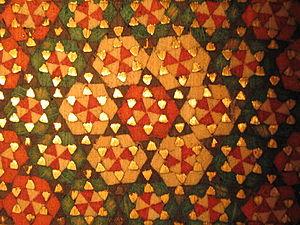
Le Khatam kari est un travail de marqueterie fine et minutieuse dont les plus anciens exemples remontent à l'époque Safavide : le khatam était alors tellement apprécié de la cour que certains princes en apprenaient la technique au même titre que la musique, la peinture ou la calligraphie. Aux XVIIIᵉ et XIXᵉ siècles, le khatam connut un déclin, avant d'être remis à la mode sous le règne de Reza Shah, au cours duquel se créent des écoles artisanales à Téhéran, Ispahan, et Chiraz. « Khatam » signifie « incrustation ». Le « Khatam-kari » est donc le « travail des incrustations ». Cette technique consiste à réaliser des motifs, le plus souvent des formes en étoile, en incrustant de fines baguettes de bois, laiton, et os de chameau. L'ivoire, l'or et l'argent peuvent également être utilisés pour les pièces de collection. Ces baguettes sont d'abord assemblées en faisceaux triangulaires, eux-mêmes ré-assemblés et collées en faisceaux selon un ordre strict pour former un cylindre d'environ 70 cm, dont la tranche montre l'unité de base de la décoration finale: une étoile à six branches contenue dans un hexagone.
L'Art iranien regroupe la production artistique de l'Iran et l'ancienne Perse. Cela inclut de nombreuses disciplines comme la poésie, l'architecture, la mosaïque, la miniature persane, le tissage, la poterie, la calligraphie, les travaux du métal et de la pierre.